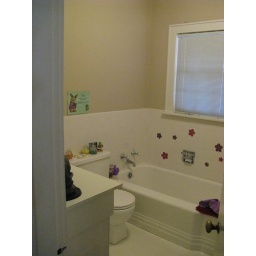
Girls' bathroom on first floor, in between kitchen and bedroom of boy #1. Tub only; no shower.